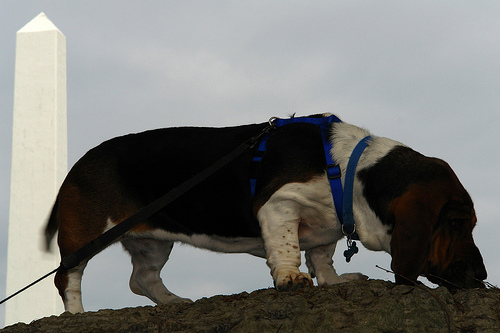
Animal: dog
Breed: basset_hound